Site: brandenburg
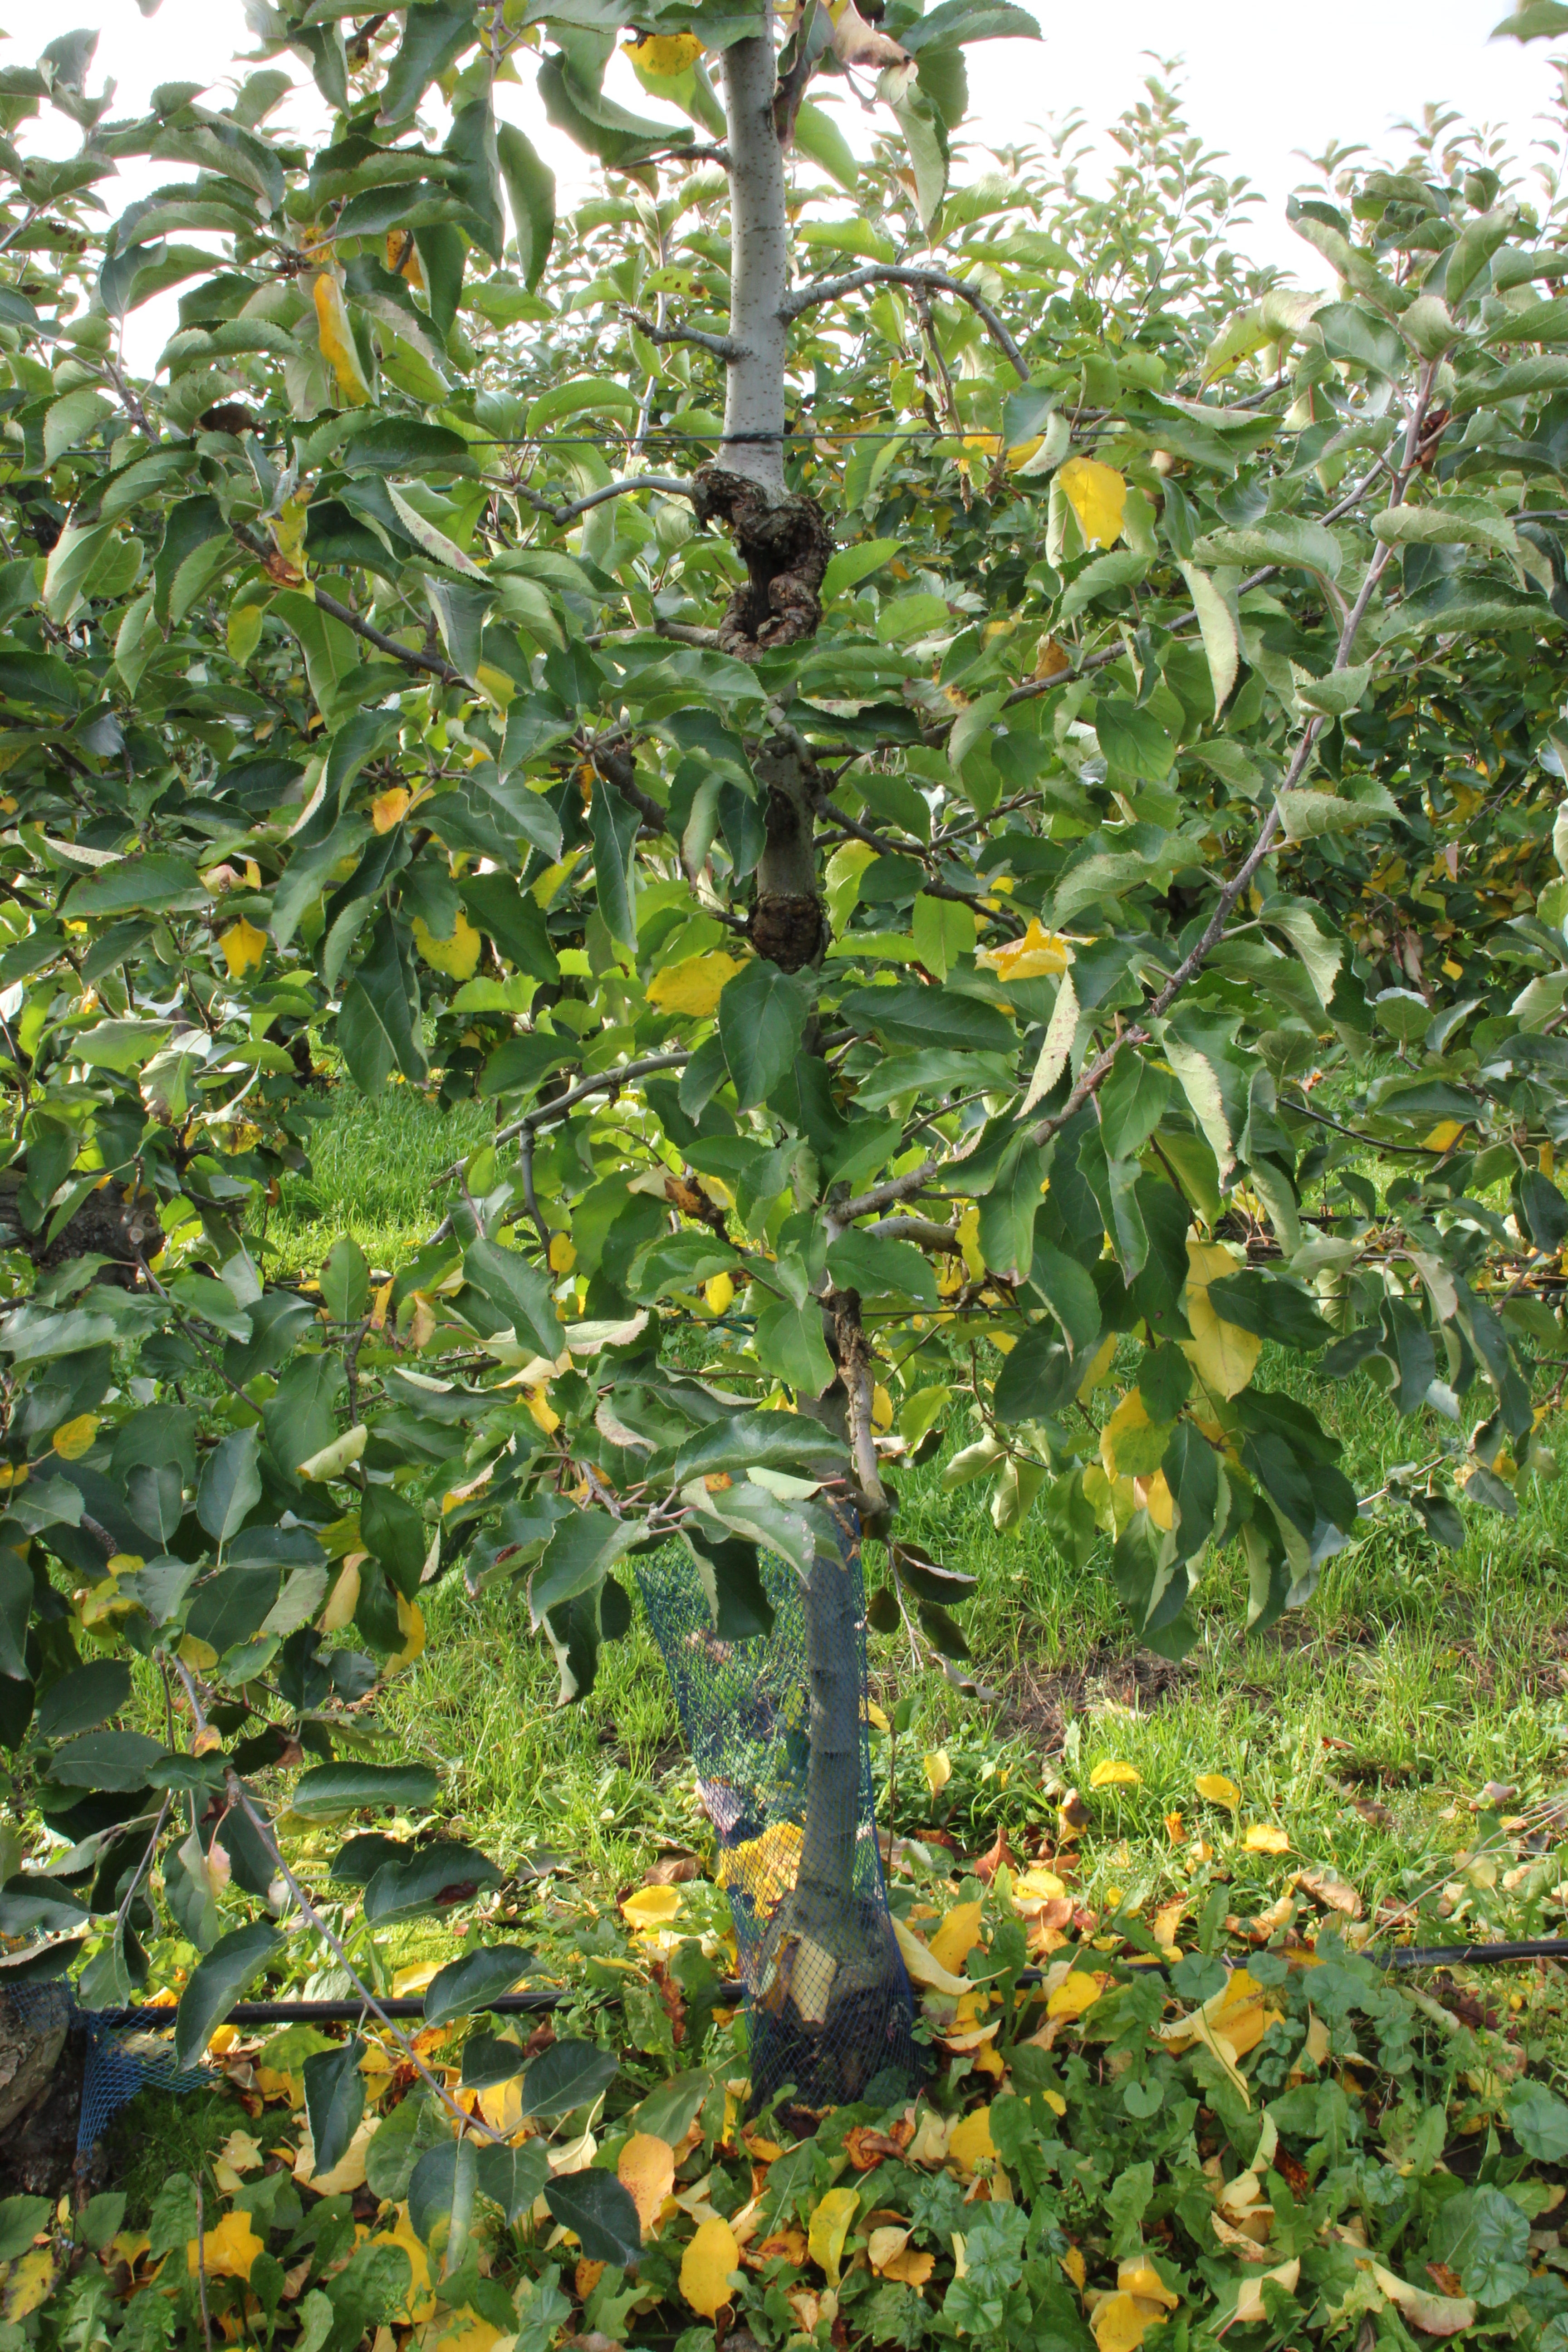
Growth stage (BBCH 91): Senescence, beginning of dormancy